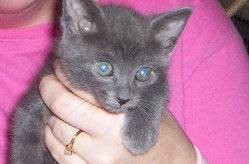
Label: cats